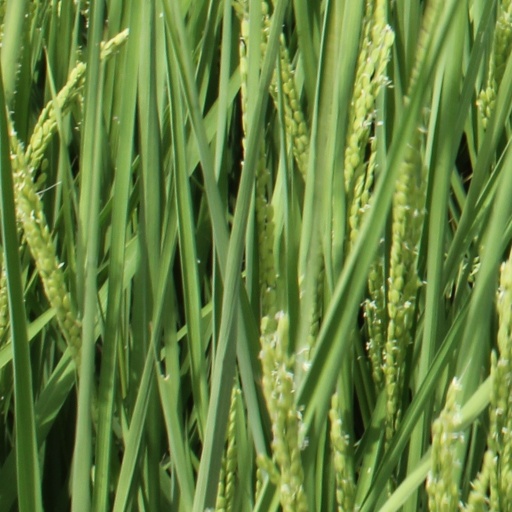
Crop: rice